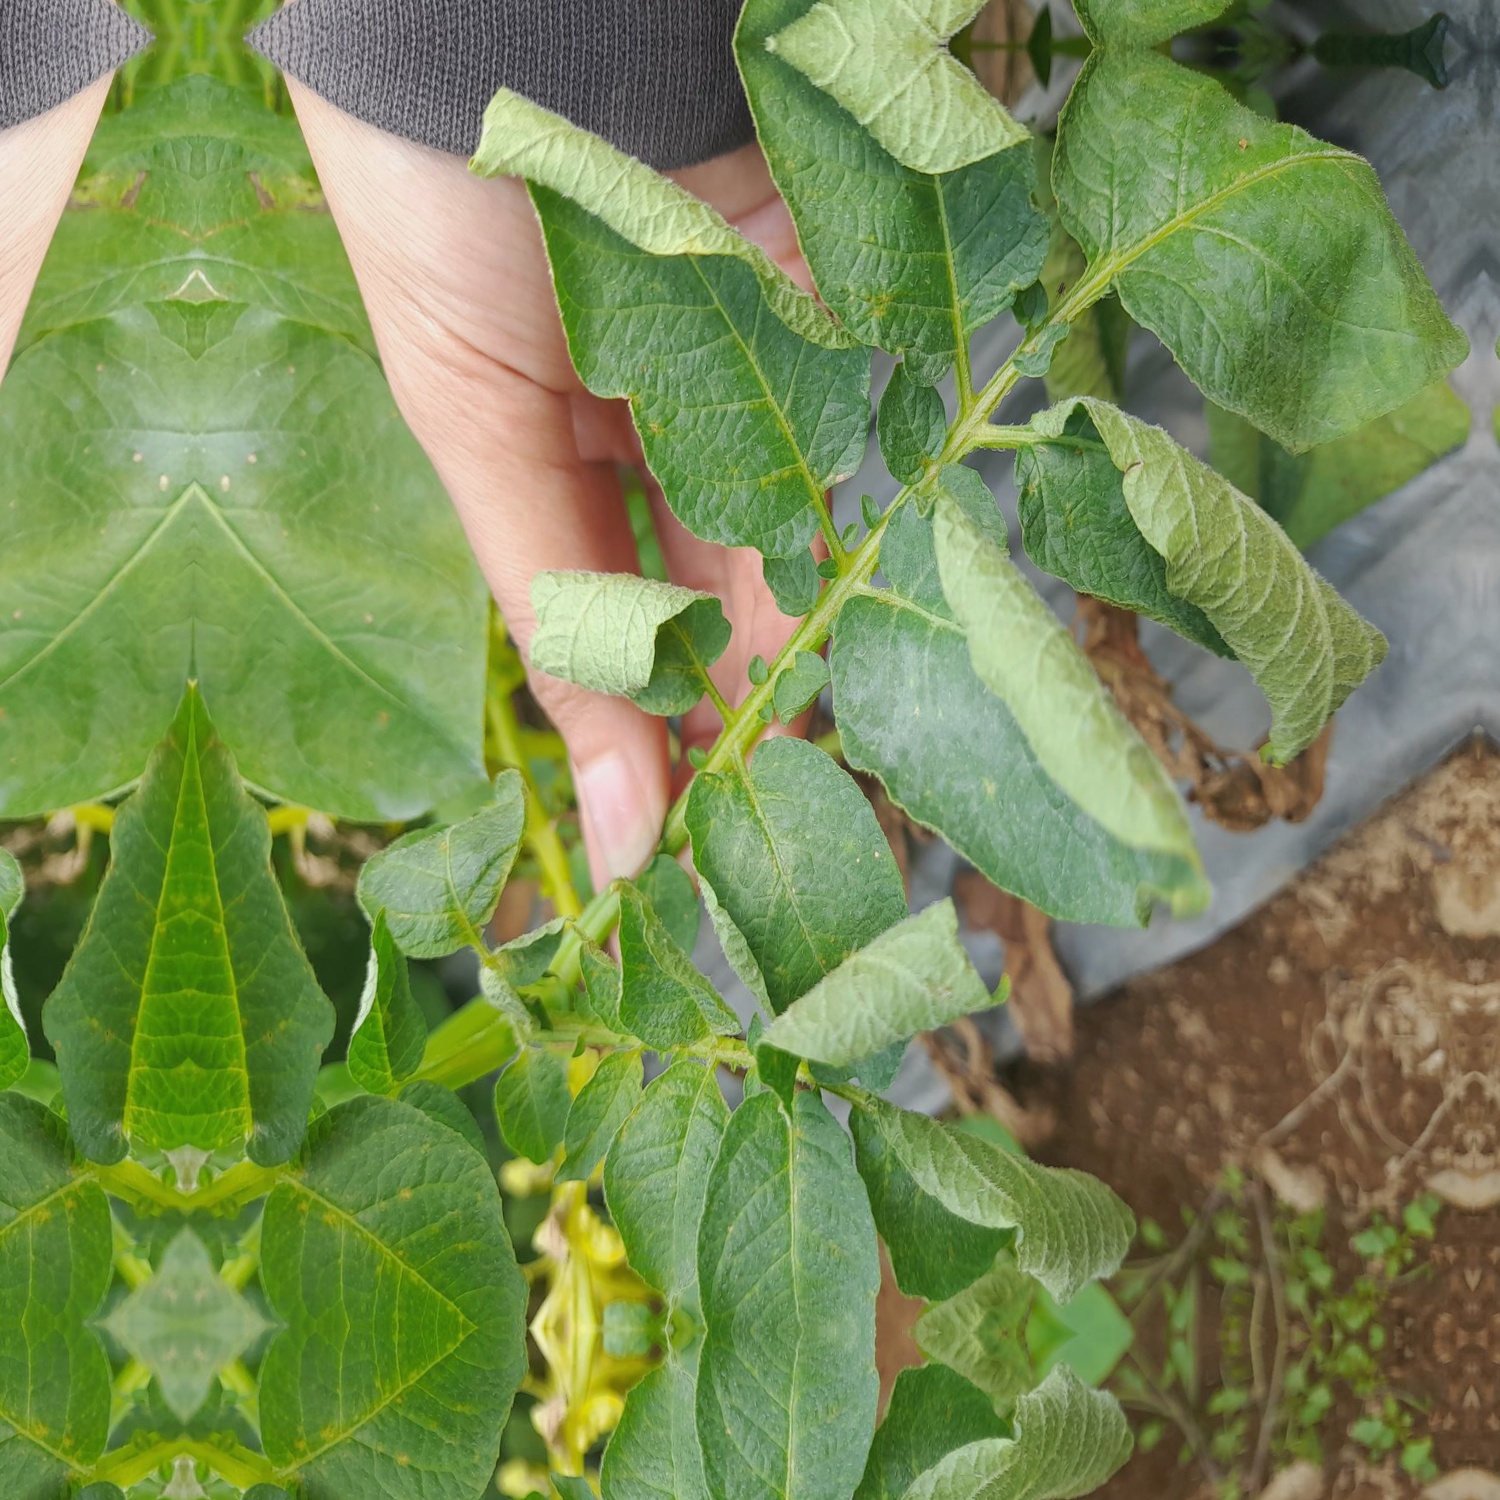
Etiqueta: Pudricion_Parda